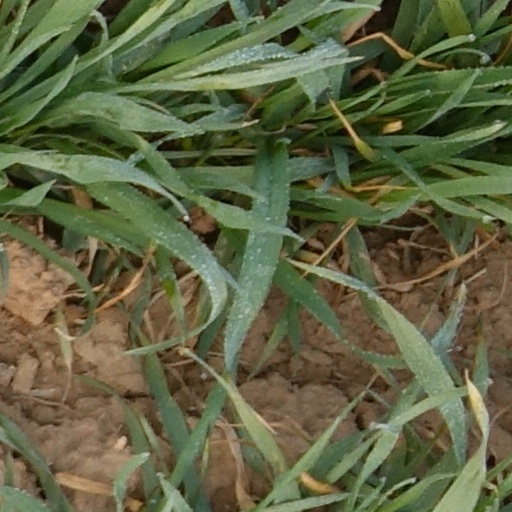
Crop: wheat